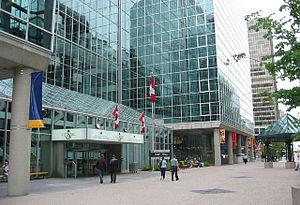
Innovation, Sciences et Développement économique Canada est un ministère du gouvernement du Canada chargé de la politique économique et industrielle.